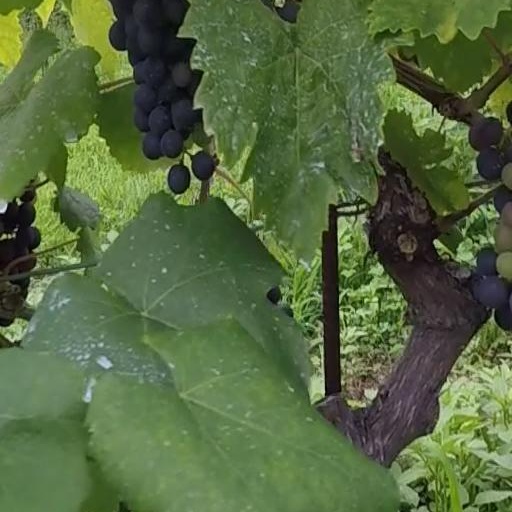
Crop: grape